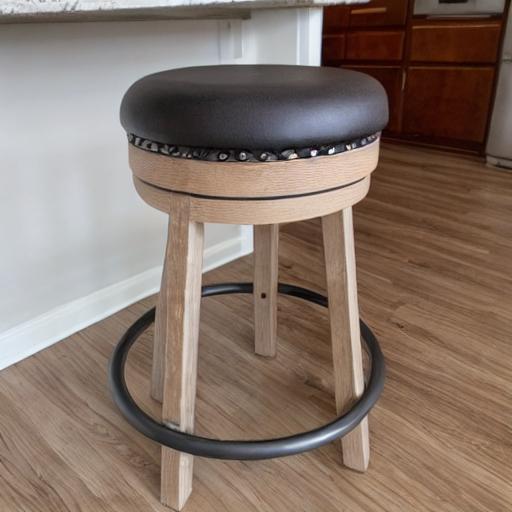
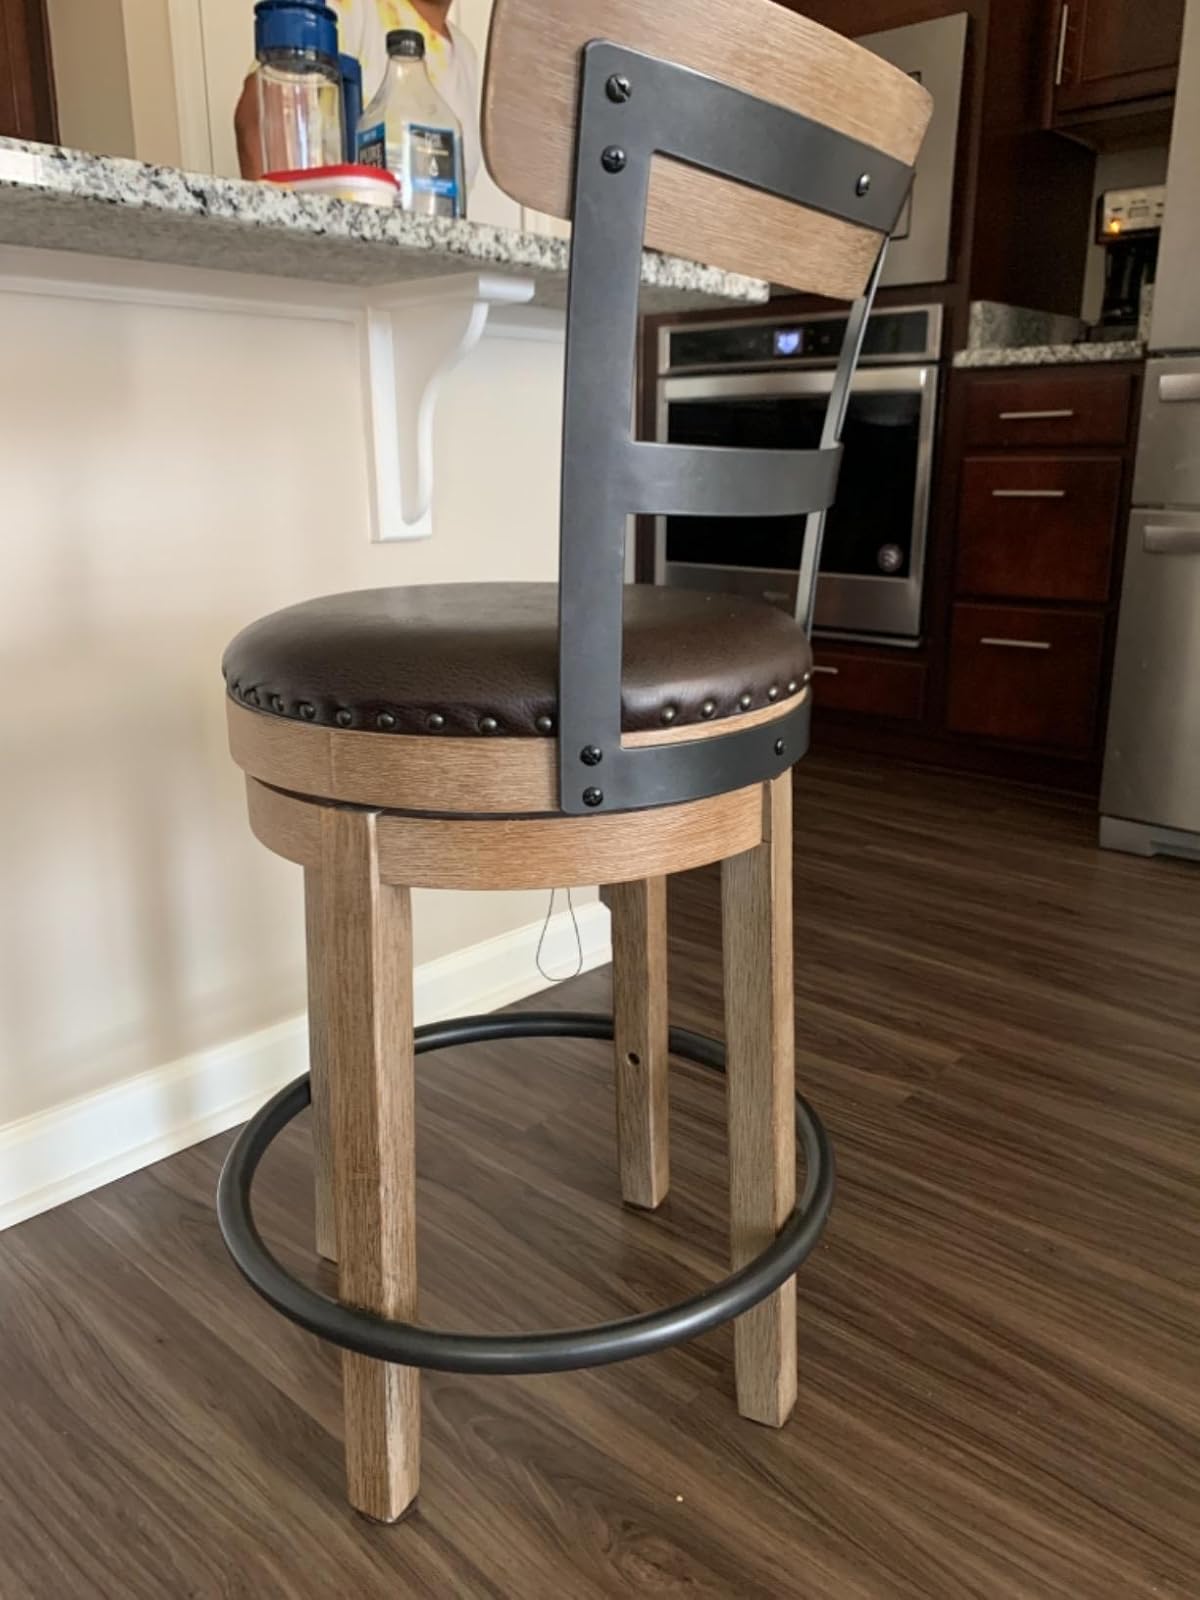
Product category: stool
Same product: no